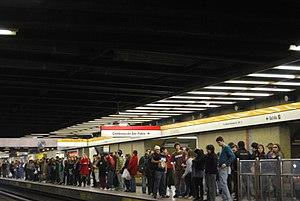
Los Héroes est une station de correspondance entre les lignes 1 et 2 du métro de Santiago, dans la commune de Santiago.
La ligne 2 est une des sept lignes du métro de Santiago, au Chili.